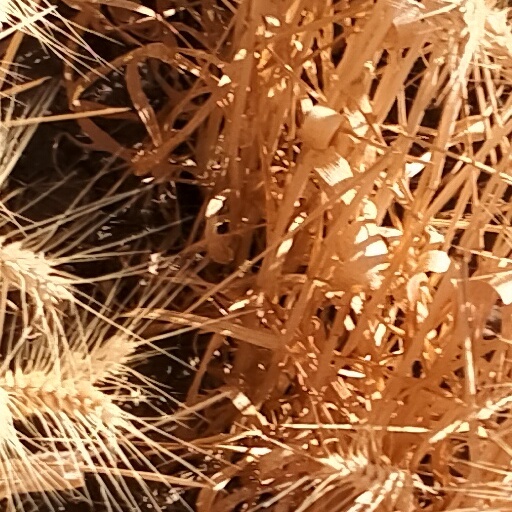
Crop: wheat